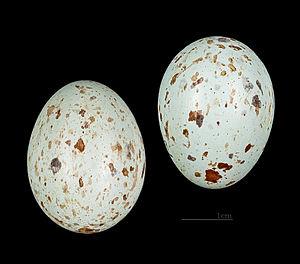
Le Choucador splendide est une espèce de passereaux de la famille des Sturnidae.